Mining in Taiwan

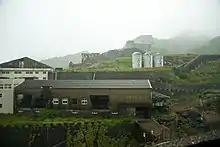
Abandoned mine facility in Jinguashi, Ruifang, New Taipei

Copper mining, as well as gold, used to take place in Jinguashi town in Ruifang District, New Taipei. In 1904, arsenic-copper sulfate mineral enargite was found at the No. 3 Mine in the area when miners dug deeper, increasing the amount of copper minerals discovered. From that moment, the focus of the mining in the area shifted from gold and silver to gold, silver, and copper. After the liberation of Taiwan in 1945, the state-run Taiwan Gold and Copper Mining Bureau was established in 1946 and renamed to Taiwan Metals Mining Company in 1955. As copper production gradually increased over the years, Jinguashi mining area are good and maintained excellent operating performance. However, after 1973, the gold and copper output began to decline. In order to increase the production, the company started large-scale open-pit mining in 1978 and shifted its focus to mineral refining and processing. To boost their mineral processing capabilities, the company took out bank loans in 1981 to build the Lile Copper Refinery in the area located at the Golden Waterfall today. Because of a collapse in the world copper price few years later, the company was unable to repay its loans and went out of business in 1987. The Taiwan Sugar Corporation assumed ownership of the land in Jinguashi and the mining in that area came to an end.